Jeanet van der Laan

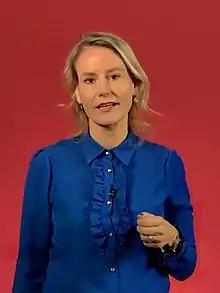
Van der Laan in 2021

Jeanet Maria Petronella van der Laan (born 20 January 1980) is a Dutch retired footballer, teacher, and politician of the social liberal party Democrats 66 (D66).